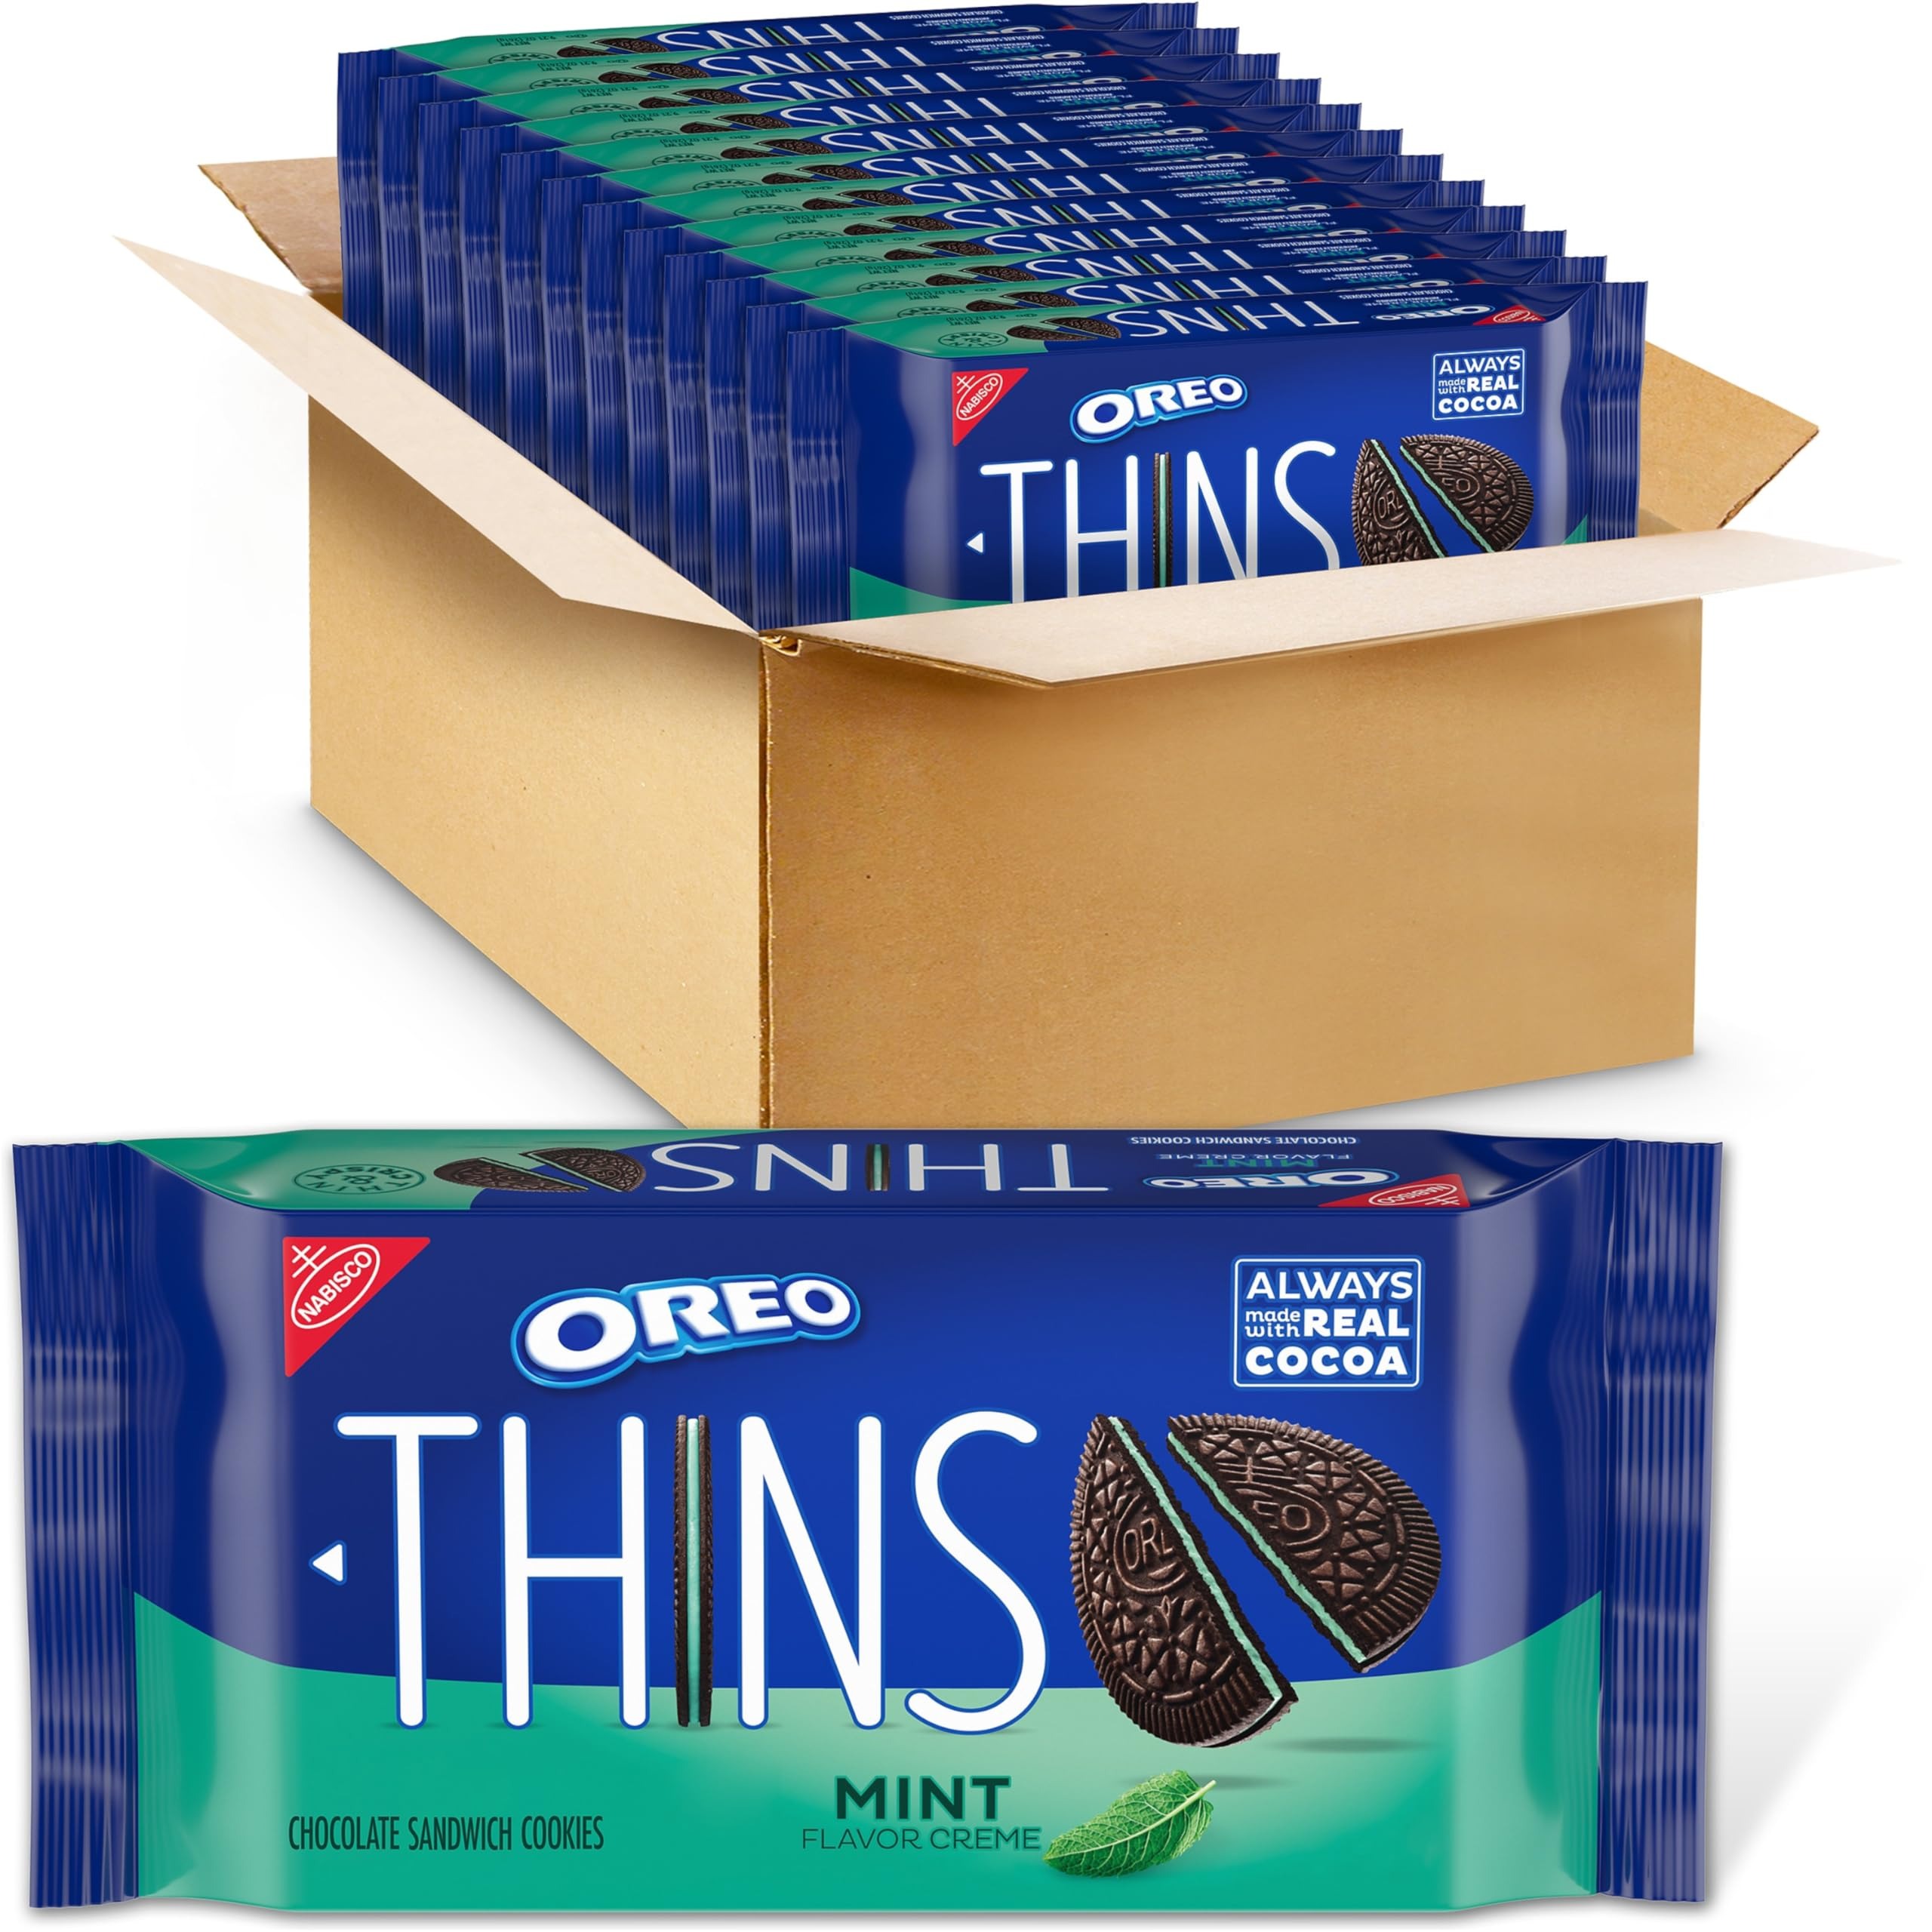
Item Name: OREO Thins Mint Creme Chocolate Sandwich Cookies, 12 - 9.21 oz Packs
Bullet Point 1: Twelve 9.21 oz packs of OREO Thins Mint Creme Chocolate Sandwich Cookies (packaging may vary)
Bullet Point 2: Thin chocolate wafers Always made with Real Cocoa filled with mint flavored OREO creme
Bullet Point 3: Certified kosher OREO cookies are great on their own, with a glass of milk or topping ice cream
Bullet Point 4: Thin and crispy sandwich cookies are great for unleashing your playful spirit after a long day
Bullet Point 5: Resealable packs keep your thin OREO cookies fresh and ready to share
Value: 110.52
Unit: Ounce

Price: 4.79